Comet ISON

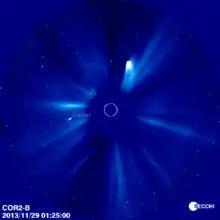
STEREO-B COR2 image of Comet ISON re-emerging ~7 hours after perihelion

On 1 October 2013, Comet ISON passed within of Mars. Between 29 September and 2 October, the Mars Reconnaissance Orbiter (MRO) detected Comet ISON. The twin STEREO spacecraft began detecting Comet ISON in the second week of October. October 2013 images of Comet ISON displayed a greenish tint, probably attributable to the release of cyanogen and diatomic carbon. On 31 October 2013, Comet ISON was detected with 10×50 mm binoculars.